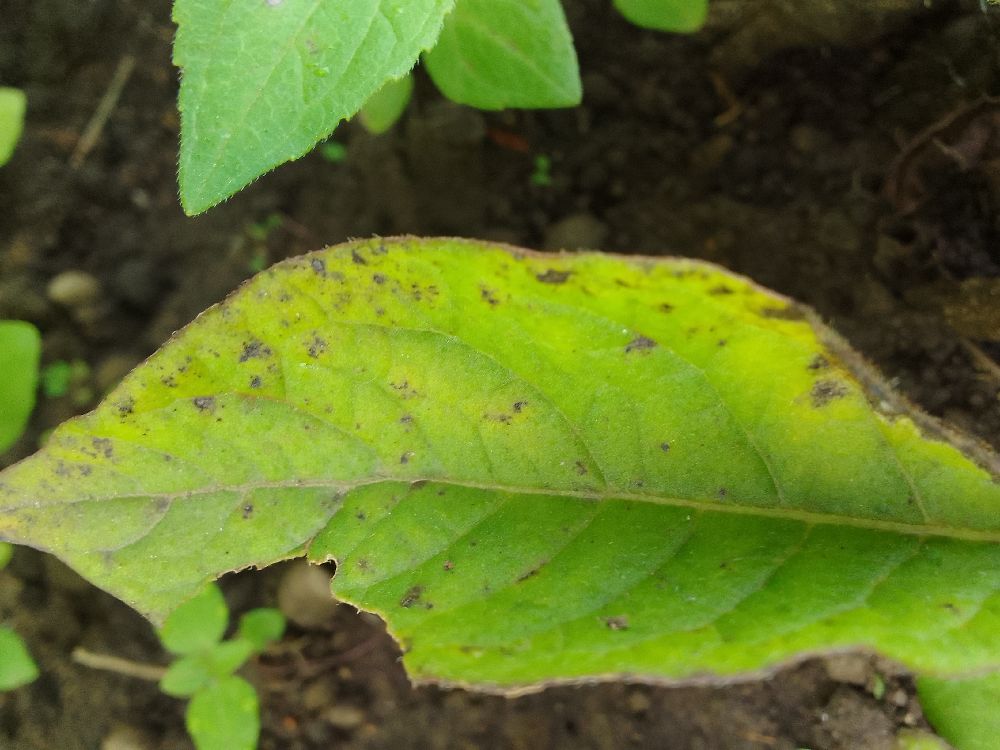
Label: Early blight